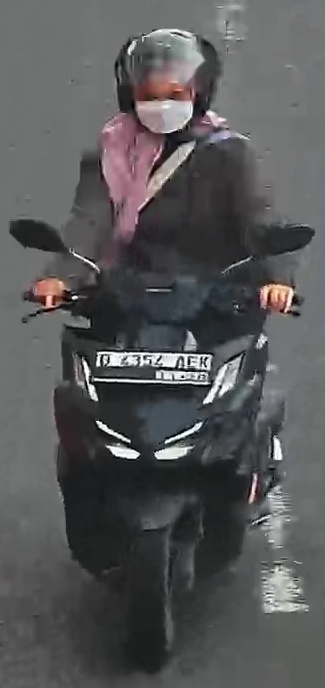
person-with-helmet: 1
person-without-helmet: 0